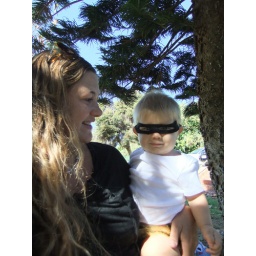
very cute in his tiger pants......